In No Great Hurry: 13 Lessons in Life with Saul Leiter

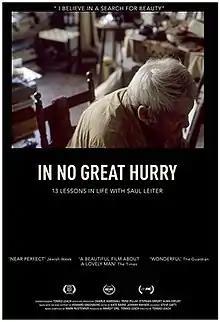
Theatrical poster

In No Great Hurry: 13 Lessons in Life with Saul Leiter is a 2013 documentary film about the photographer Saul Leiter directed and produced by Tomas Leach.